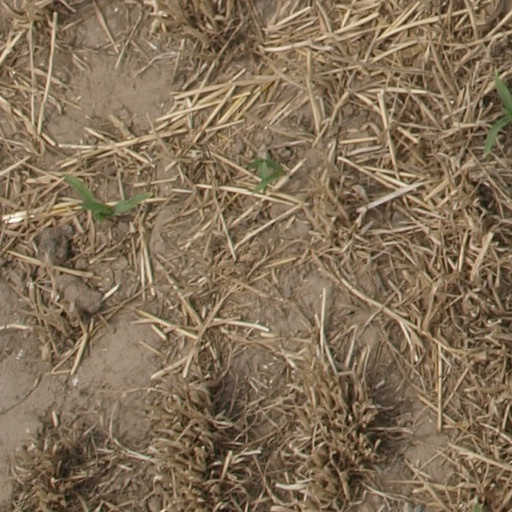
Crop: maize; corn